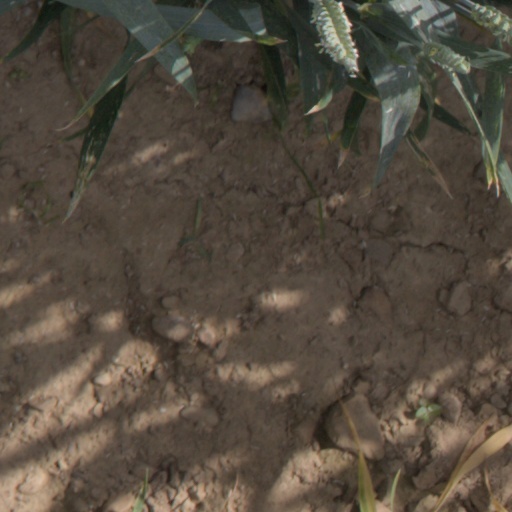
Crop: wheat